Gerhard Schröder

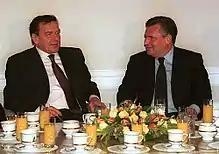
Gerhard Schröder with Polish President Aleksander Kwaśniewski on 6 December 2000

Marking a clear break with the caution of German foreign policy since World War II, Schröder laid out in 1999 his vision of the country's international role, describing Germany as "a great power in Europe" that would not hesitate to pursue its national interests. Schröder also continued the established Social Democratic political tradition of Wandel durch Handel.